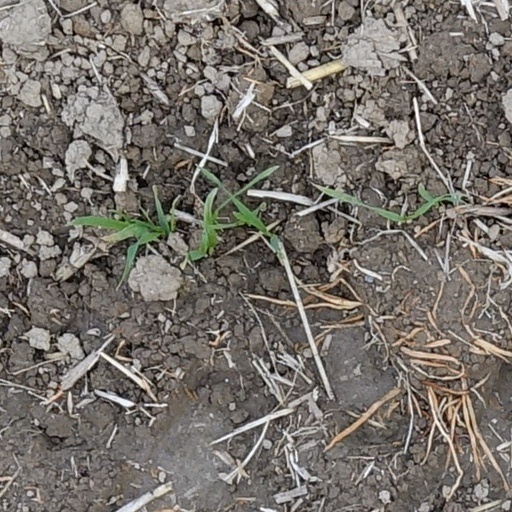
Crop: wheat